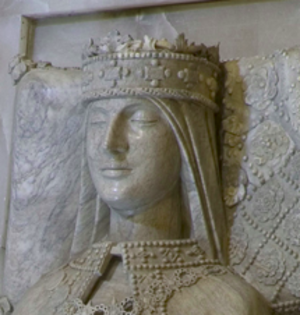
Les conjoints des souverains de Sicile ont pour la plupart partagé le titre de leur époux ; à une exception près, le monarque était un roi et son épouse prenait de façon systématique le titre de reine. Le seul cas de reine régnante est Marie Iʳᵉ et son mari fut un roi consort de Sicile, avant de lui succéder à son veuvage.
Jeanne Enríquez, née à Torrelobatón en 1425 et décédée à Tarragone en 1468, est reine consort de Navarre et d'Aragon.
Cet article dresse la liste des reines de Navarre. Parce que les lois de Navarre n'interdisaient pas aux femmes d'hériter de la couronne, le royaume a été hérité ou transmis à plusieurs reprises par des femmes.